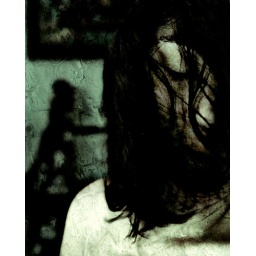
In my dreams I feel in green and blue / Day 343 Year 2